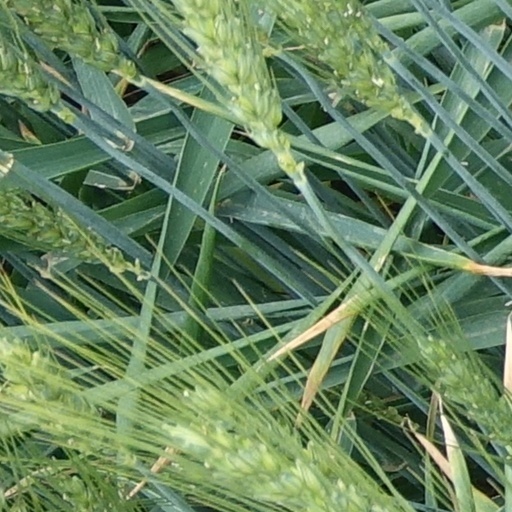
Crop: wheat